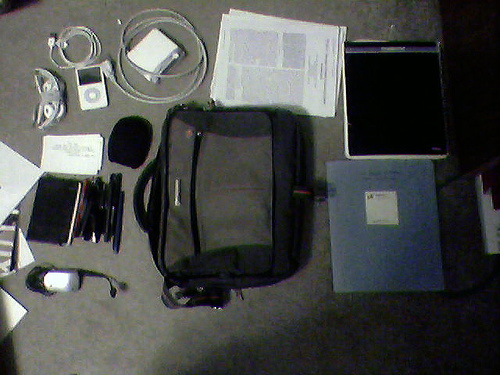
user: Given an image and a question. Answer the question in a short answer. Question: How are these items powered? Short Answer:
assistant: battery